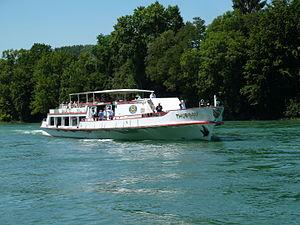
Le lac de Constance possède la plus grande flotte de plaisance d'Europe pour le transport public.